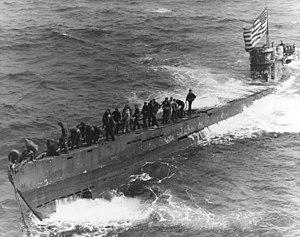
Unterseeboot 505 ou U-505 est un sous-marin allemand utilisé par la Kriegsmarine pendant la Seconde Guerre mondiale. Faisant partie de la 2. Unterseebootsflottille, flottille de combat basée à Lorient, il est arraisonné en Atlantique nord le 4 juin 1944, après un combat acharné avec les destroyers du Task Group 22.3 de la marine américaine. L’U-505 fut capturé, avec son journal de bord et son code secret.
Créés peu après l'invention de l'aviation militaire pendant la Première Guerre mondiale, les porte-avions ont d'abord été considérés comme des bâtiments auxiliaires et n'ont joué un rôle majeur dans la guerre navale qu'à partir de la Seconde Guerre mondiale. Il a fallu l'attaque de Pearl Harbor de décembre 1941 pour démontrer la supériorité de l'aviation embarquée sur la grosse artillerie des navires de ligne, grâce à sa portée incomparablement plus grande pour une force de frappe équivalente. La bataille de la mer de Corail, en mai 1942, est le premier affrontement uniquement aéronaval de l'histoire, dans lequel les forces navales japonaises et américaines s'affrontèrent par avions interposés sans jamais être à portée de canon. En 1944-45, les plus grands cuirassés japonais jamais construits coulent sous les attaques de l'aviation embarquée américaine.